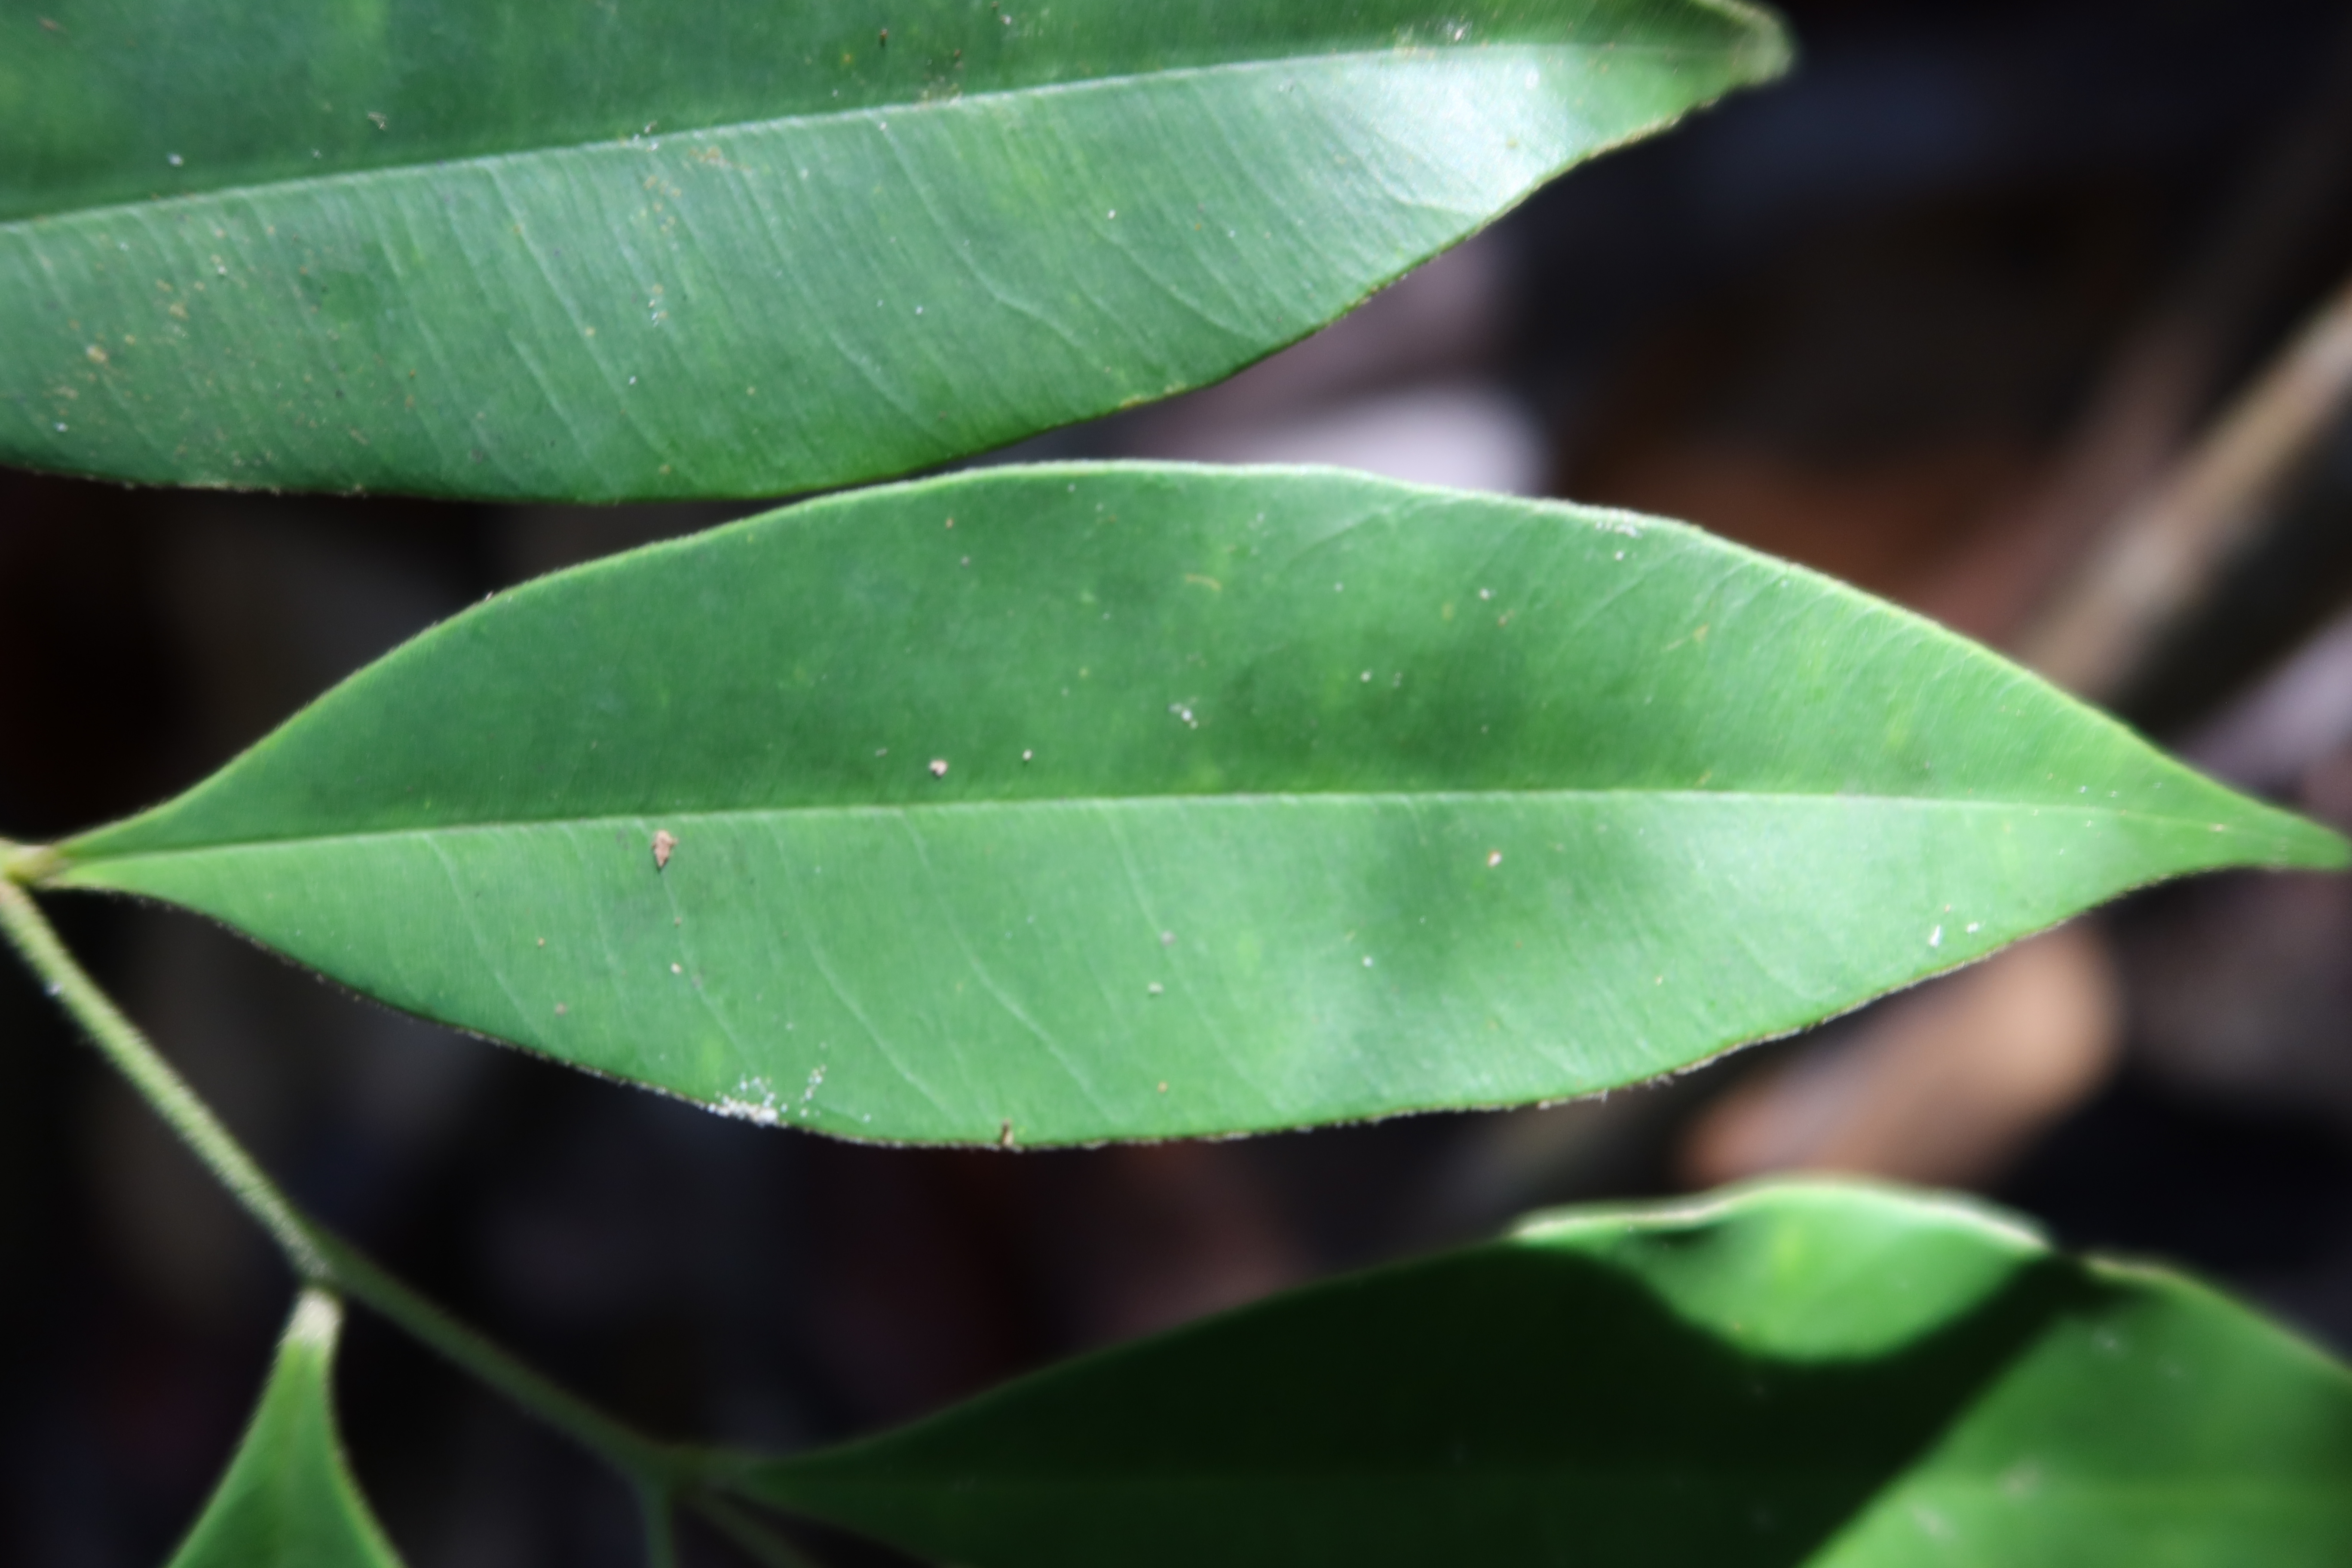
Label: Powdery mildew